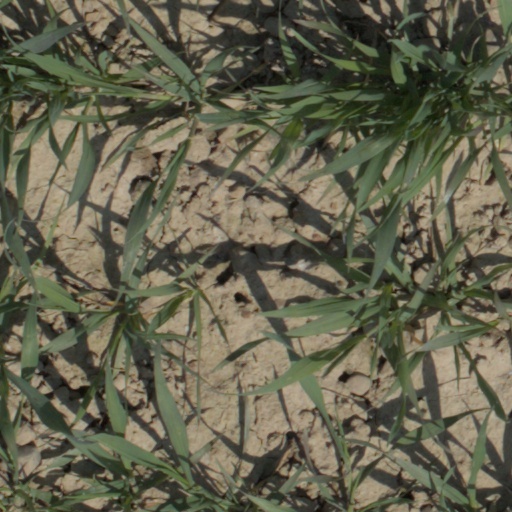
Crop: wheat